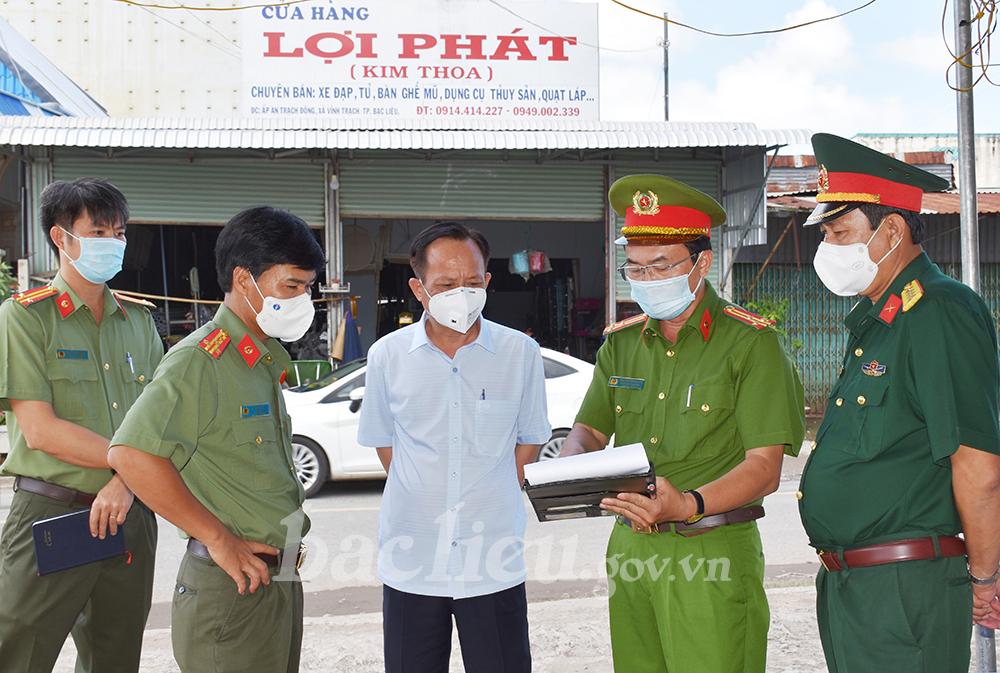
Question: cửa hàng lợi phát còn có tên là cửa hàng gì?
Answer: cửa hàng kim thoa